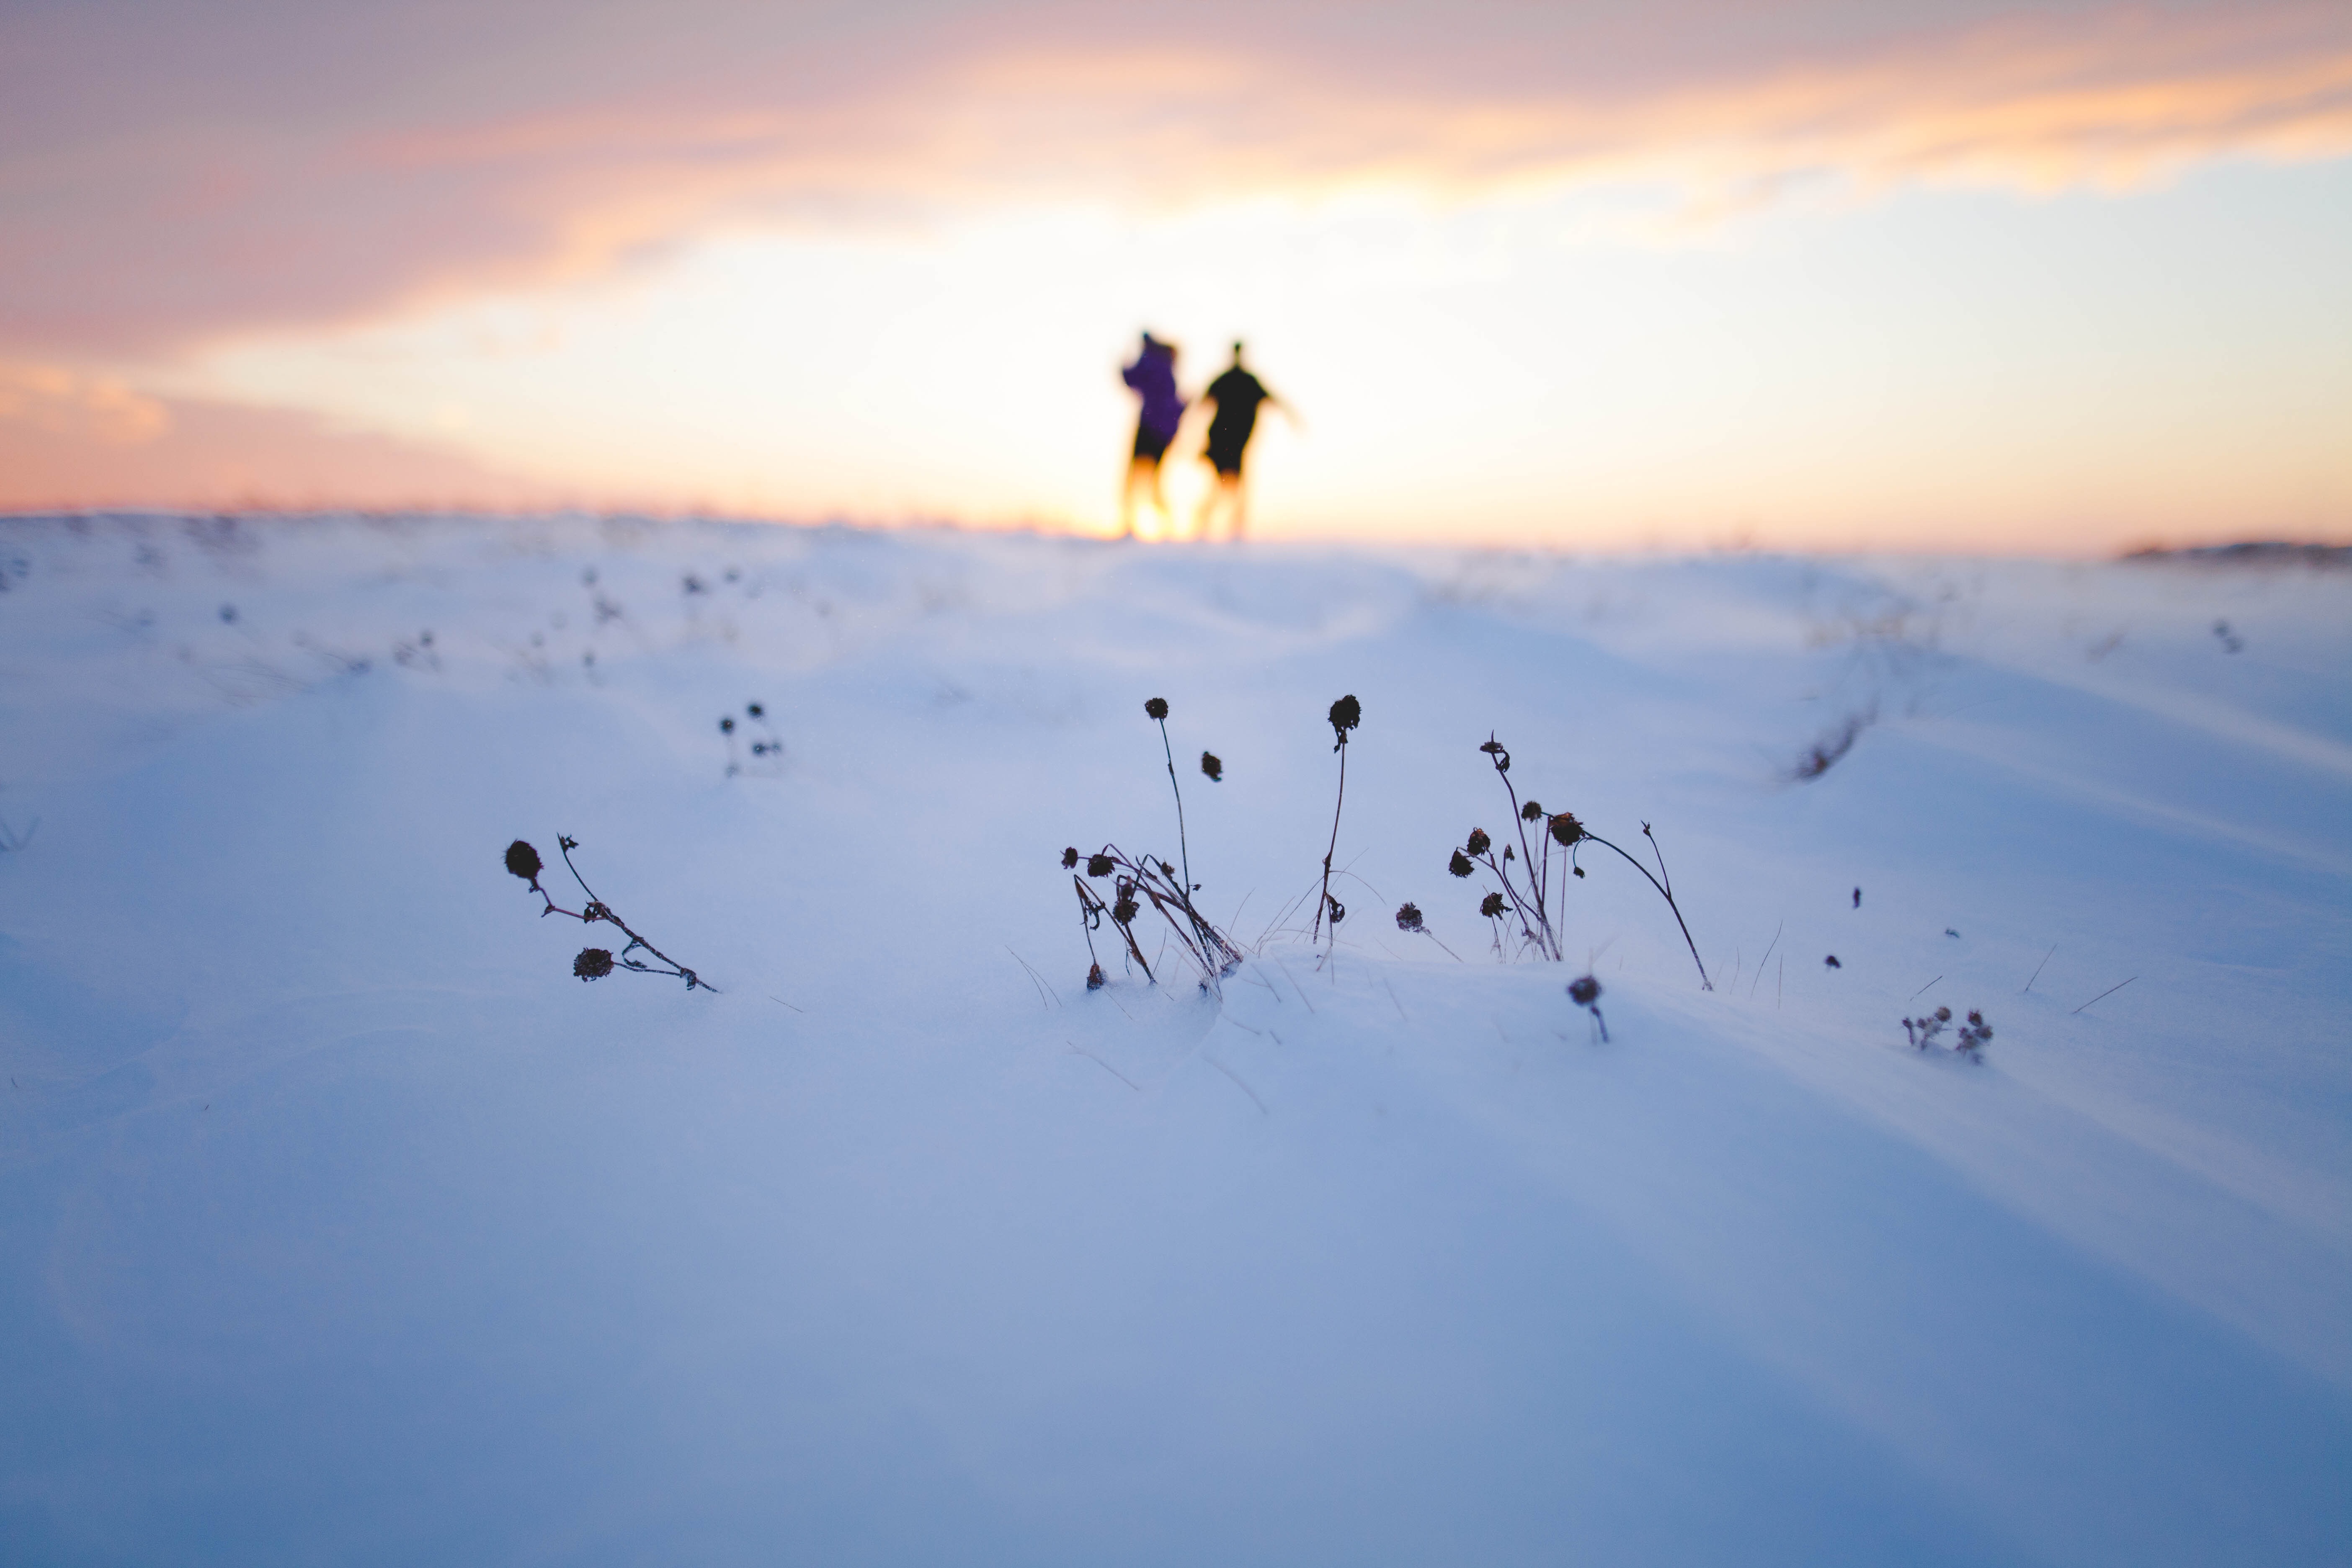
silhouette, mountain, snow, winter, plant, sunrise, sunset, weather, arctic, winter sport, ski, ski equipment, atmosphere of earth